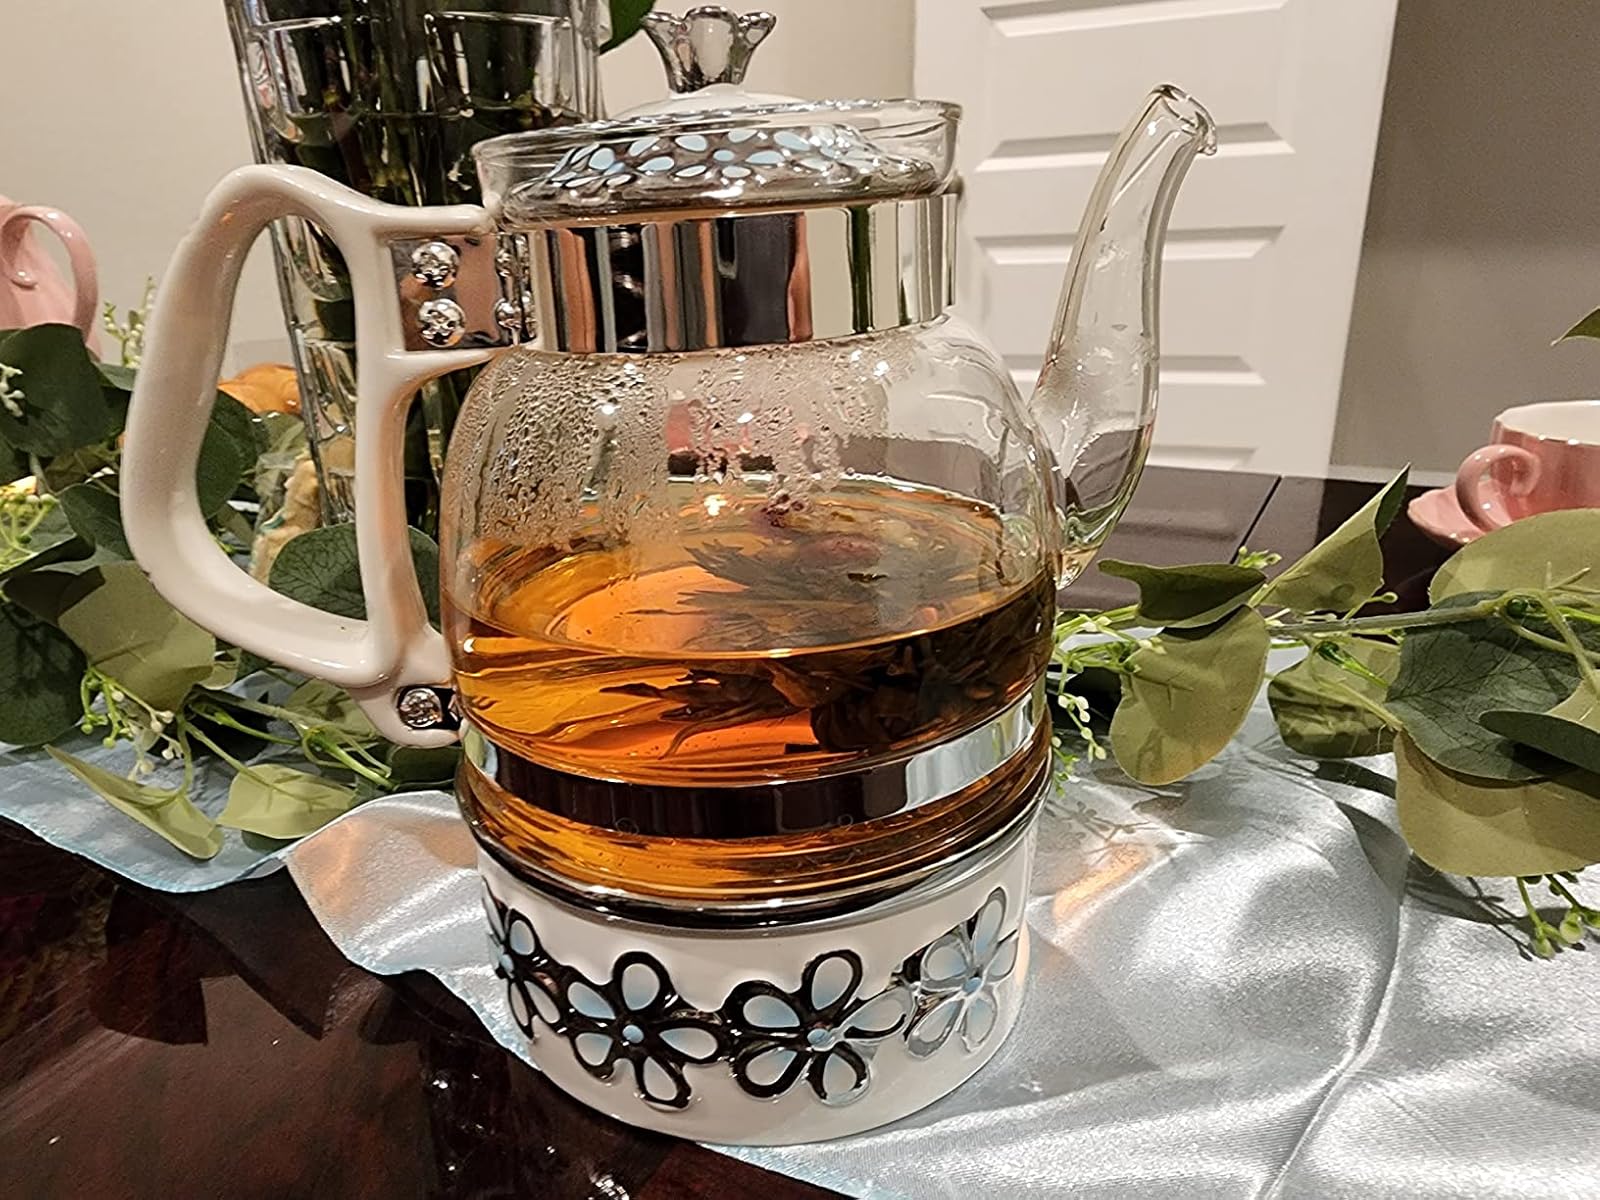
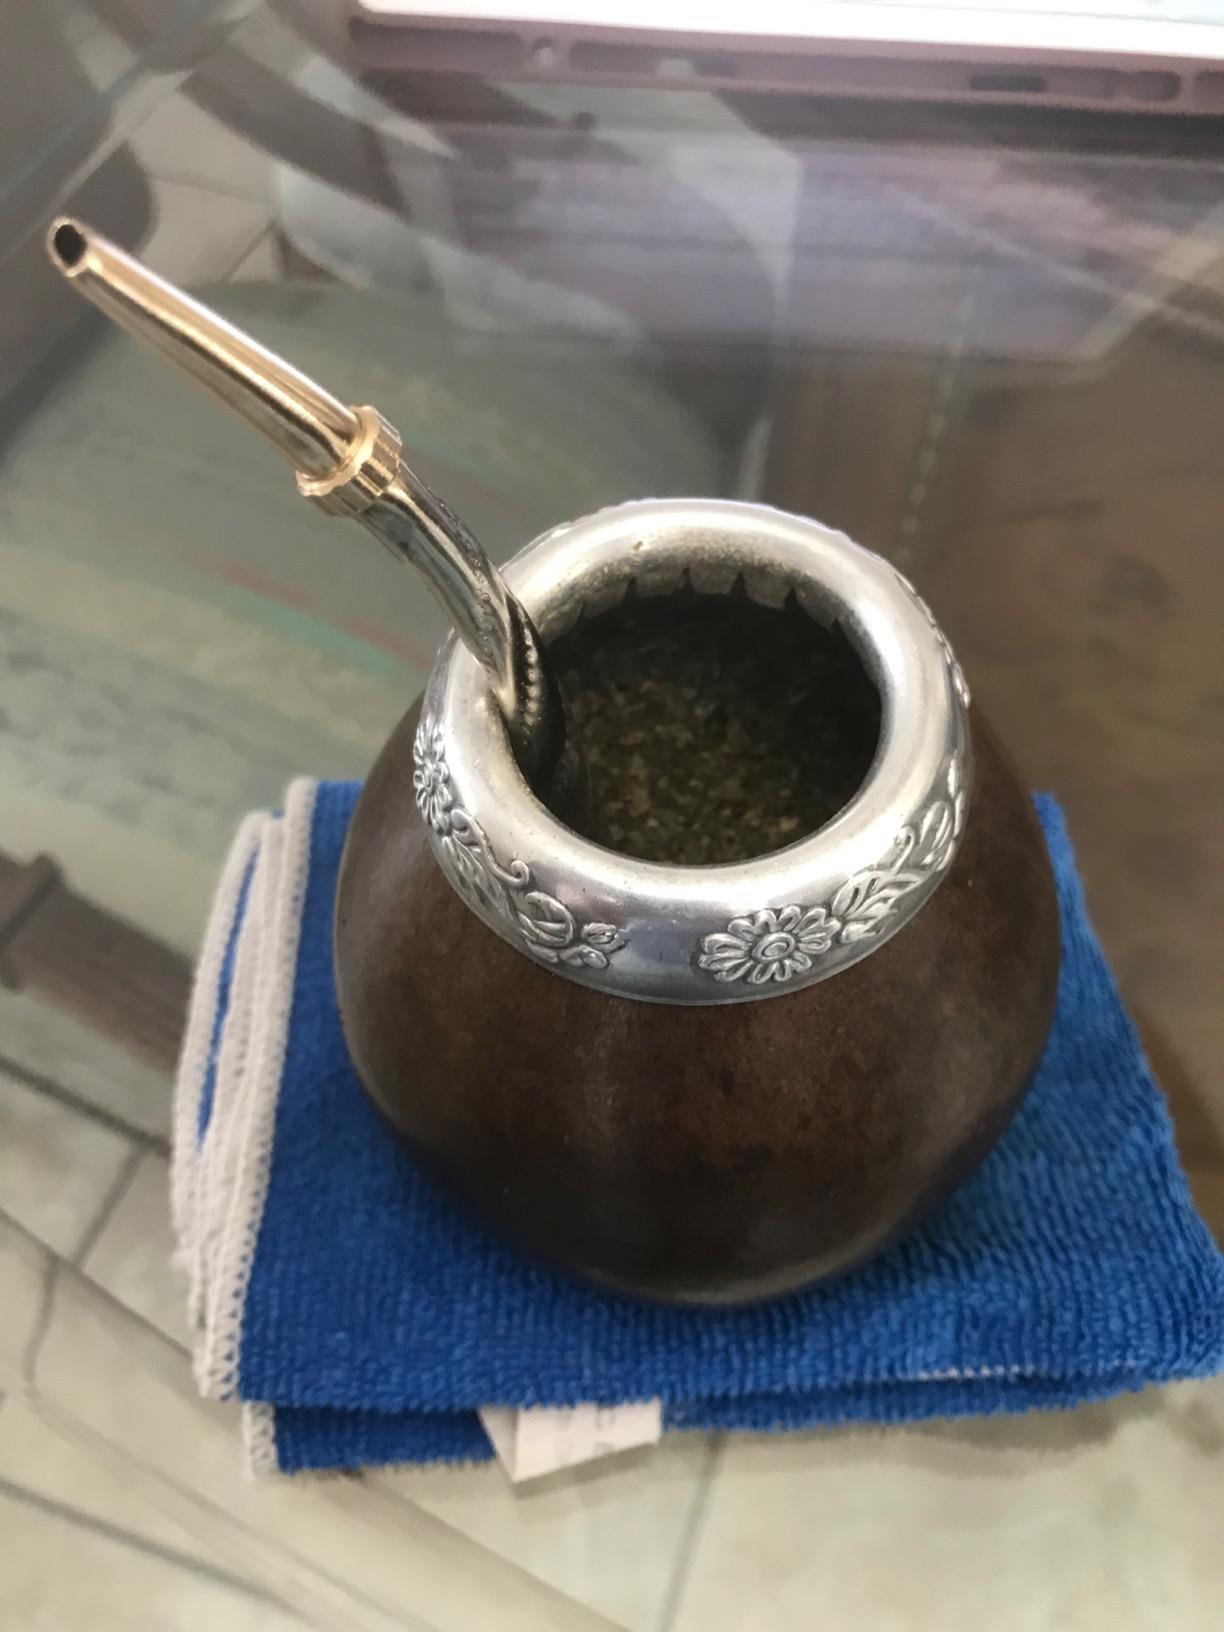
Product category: items_tea
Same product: no